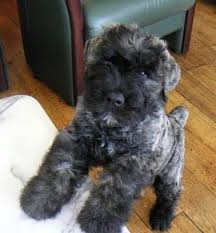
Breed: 233-n000072-Bouvier_des_Flandres